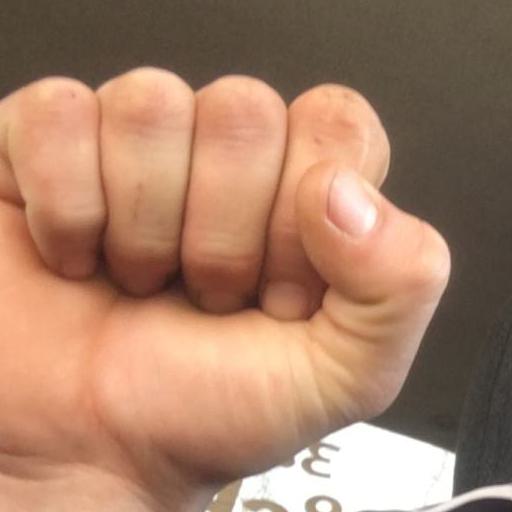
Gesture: fist